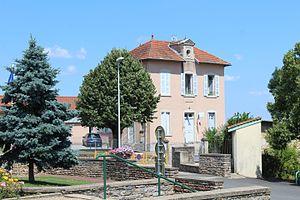
École élémentaire Louise Michel de Saint-Jean-le-Priche.
Saint-Jean-le-Priche est une commune associée de Mâcon. La fusion-association date de 1972. À l’origine, elle appartenait aux domaines